Goodbye (Spice Girls song)

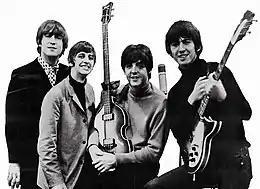
With "Goodbye", the Spice Girls became the first act to have three consecutive Christmas number-one singles since the Beatles in 1965.

On 20 December 1998, "Goodbye" became the Spice Girls' eighth number-one single in the UK, selling 380,000 copies in the first week. With the song, the group became the first act to have three consecutive Christmas number-one singles since the Beatles in 1965. "Goodbye" stayed at number one for one week, remaining inside the chart for twenty-one weeks, and was certified platinum by the British Phonographic Industry (BPI) only four days after it was released, on 18 December 1998. As of December 2020, the song has sold 949,000 copies in the United Kingdom, including 5.6 million streams. "Goodbye" is their second best-selling Christmas single and overall their fifth biggest single in the UK.